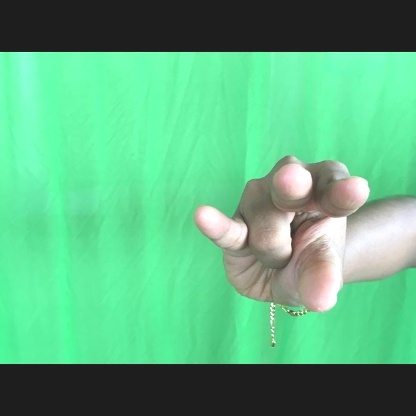
Mudra: Kangulam